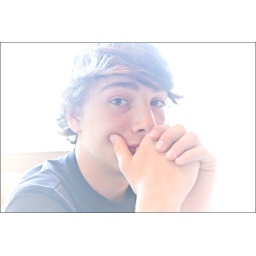
Sitting in a bar in St Petersport, Guernsey and playing with manual mode.Just backlit through a window behind Fras, no flash.